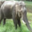
Label: elephant